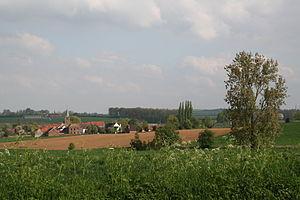
Mourcourt (Belgique), le village vu de la Route Provinciale.
Mourcourt est une section de la ville belge de Tournai, située en Région wallonne dans la province de Hainaut. C'était une commune à part entière avant la fusion des communes de 1977.